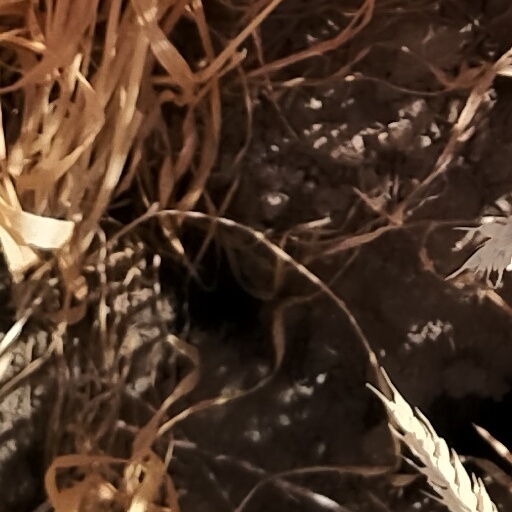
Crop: wheat